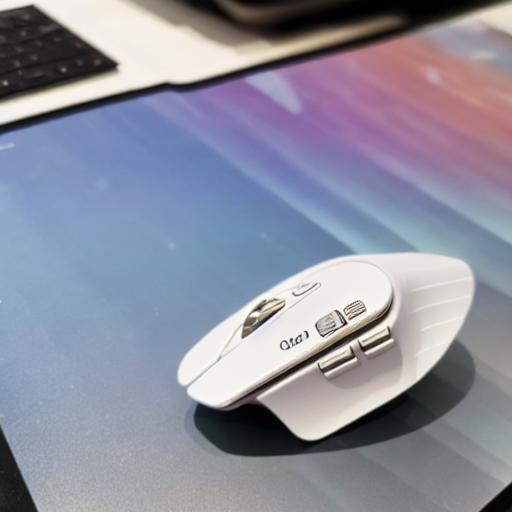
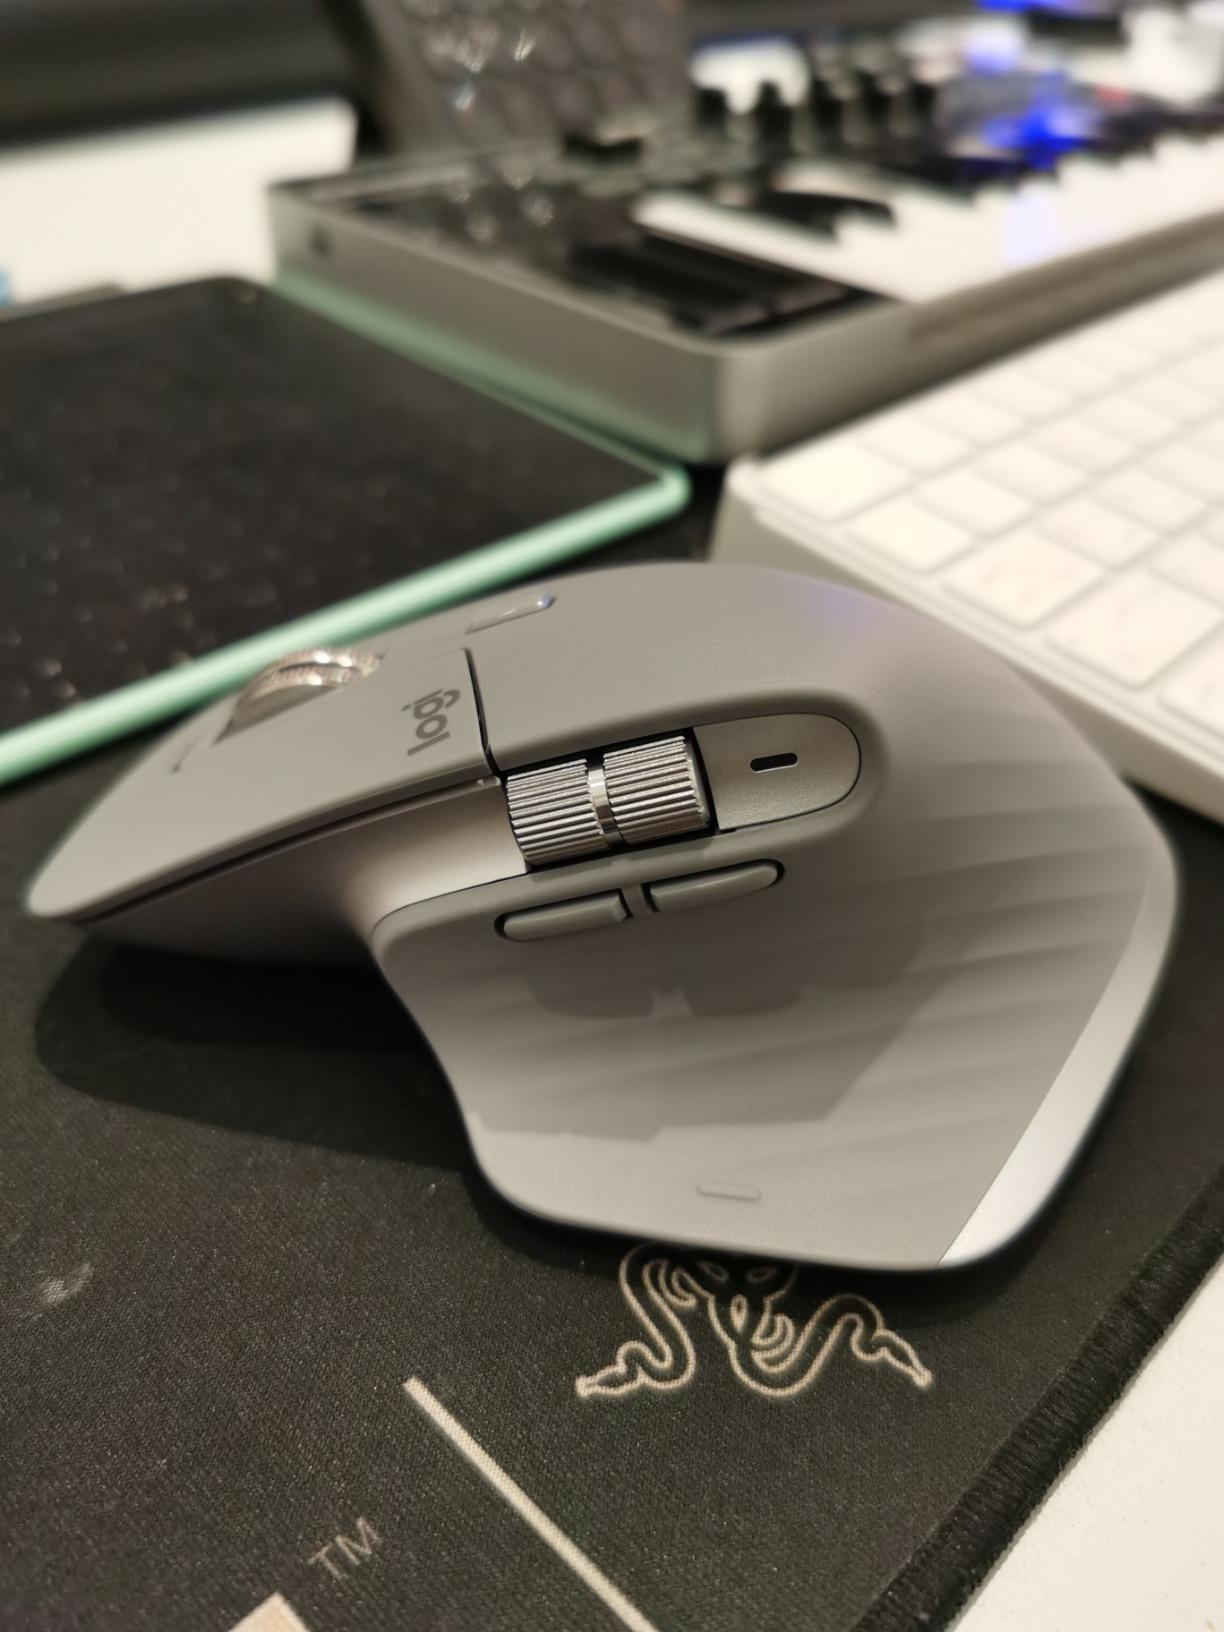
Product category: mouse
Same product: no